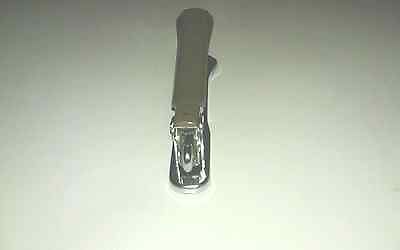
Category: stapler